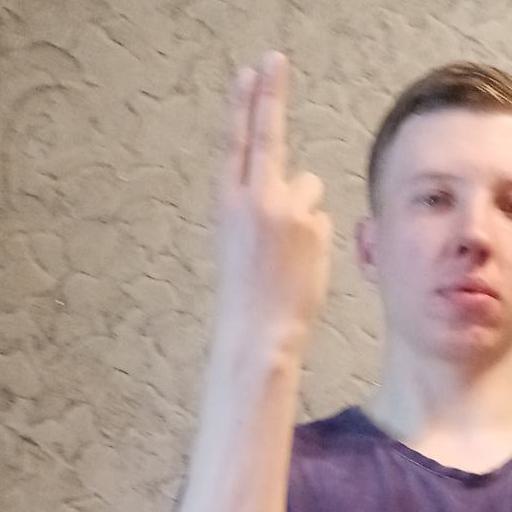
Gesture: two_up_inverted